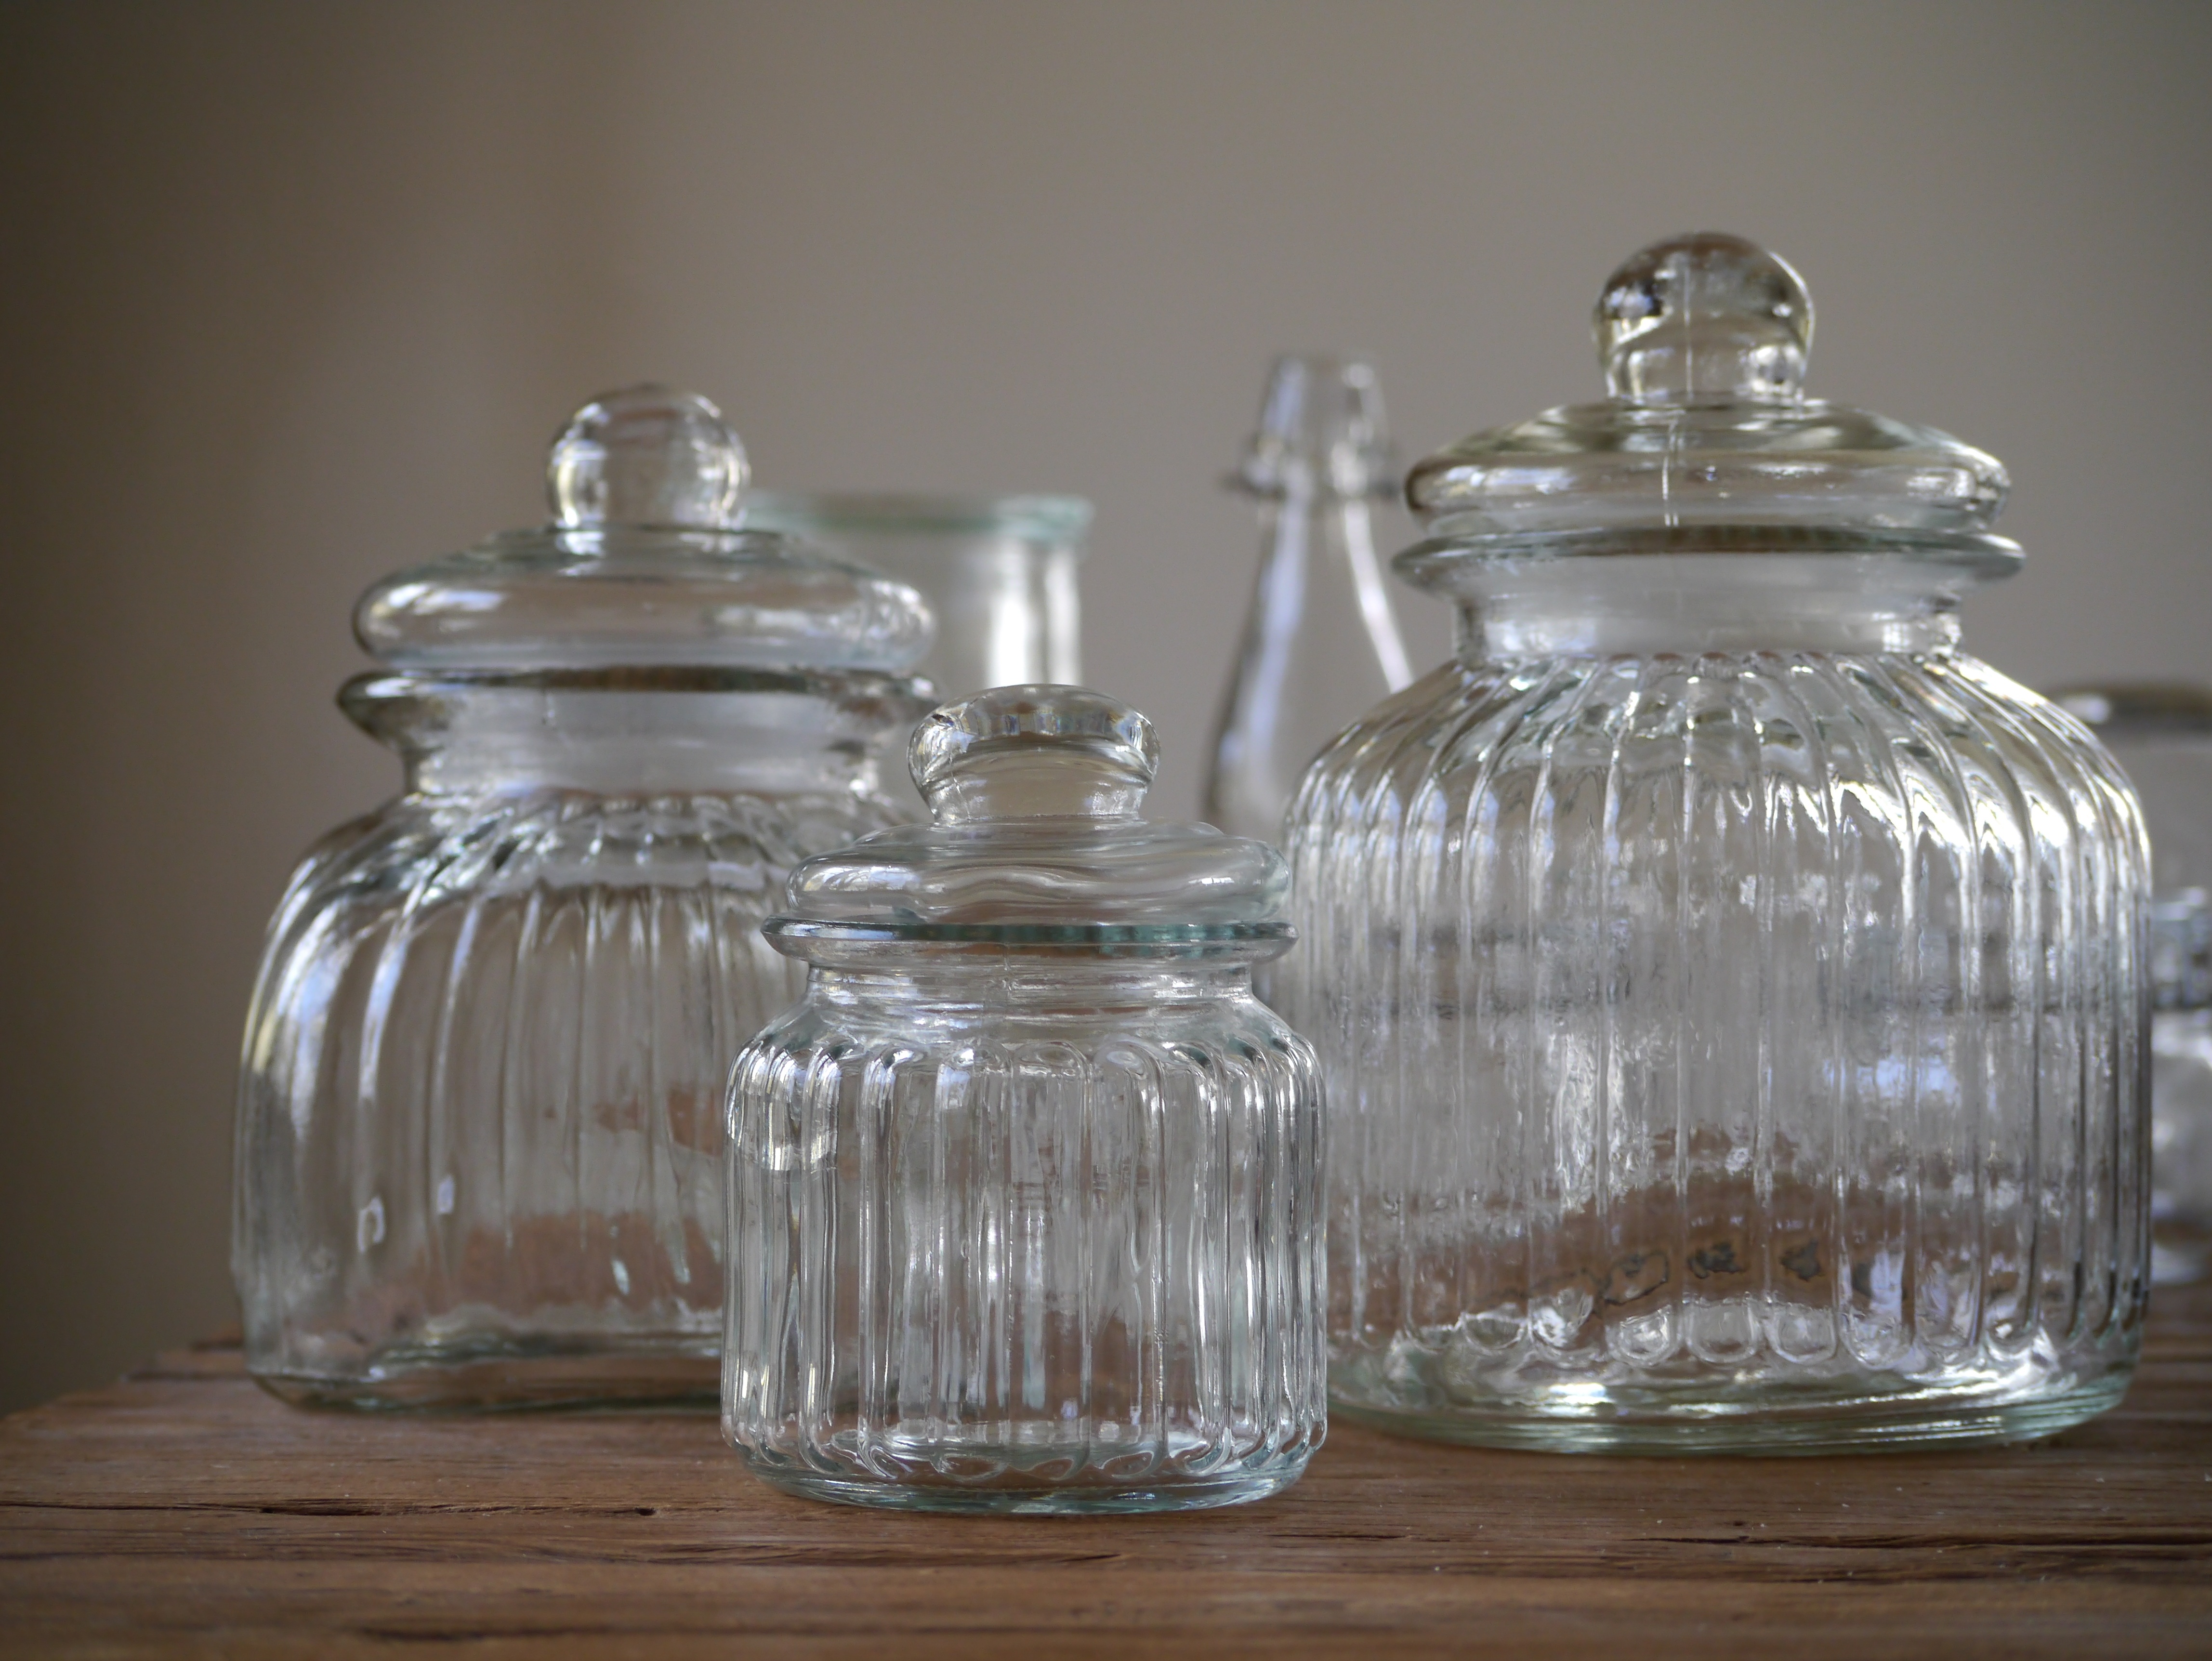
glass, bottle, tableware, material, glass bottle, mason jar, product, bonbonniere, drinkware, storage jars, glass vessels, empty glasses